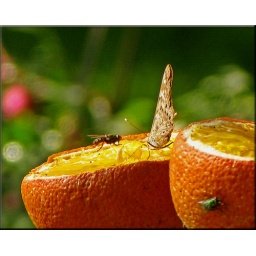
Too hot today in Springfield. The birds were busy at the bird baths and a butterfly and flies were attacking the oranges.